Sulawesi cuckoo

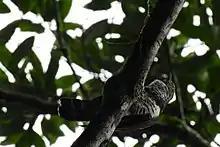

The Sulawesi cuckoo (Cuculus crassirostris) is a species of cuckoo in the family Cuculidae. It is often known as the Sulawesi hawk-cuckoo but appears not to be related to the other hawk-cuckoos. It is endemic to Sulawesi Island in Indonesia. Its natural habitat is subtropical or tropical moist montane forests.